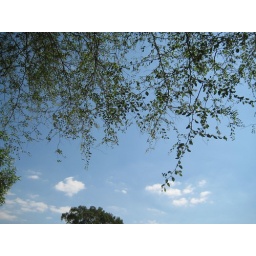
blue sky with trees hanging over